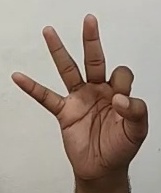
ASL sign: 9